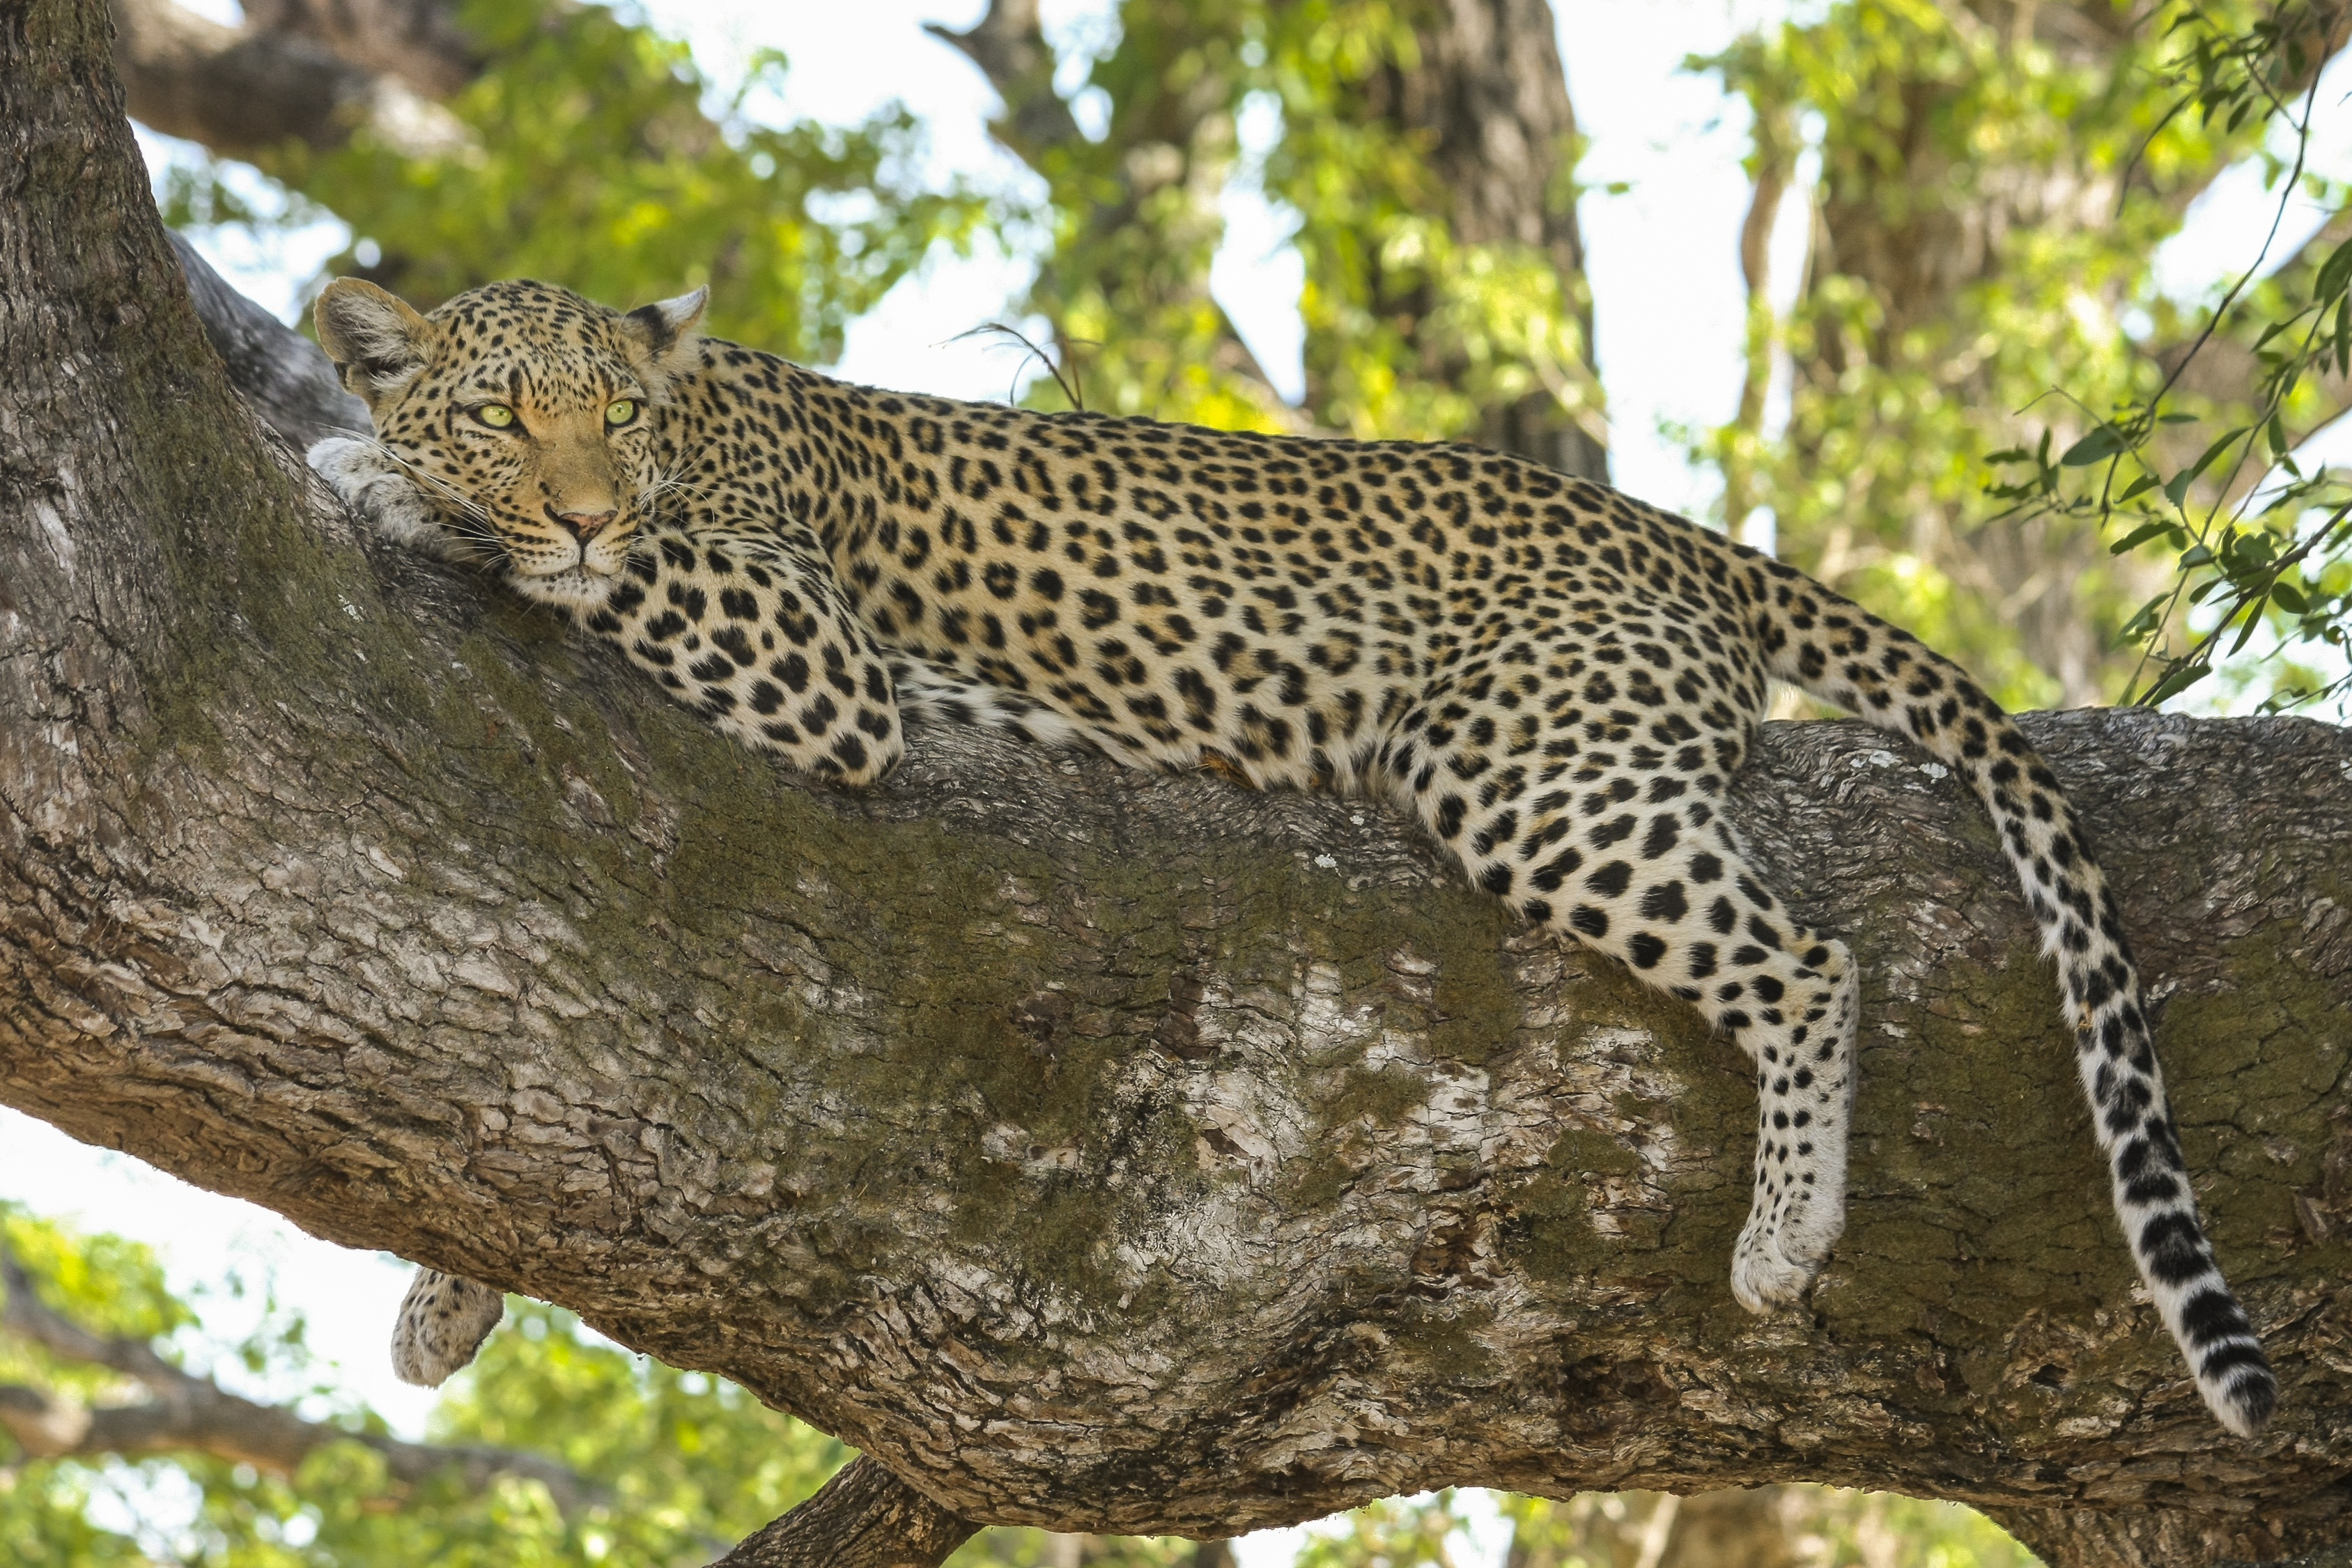
nature, wilderness, wildlife, cat, africa, mammal, fauna, leopard, big cat, cheetah, vertebrate, jaguar, botswana, wildcat, safari, okavango delta, ocelot, big cats, cat like mammal